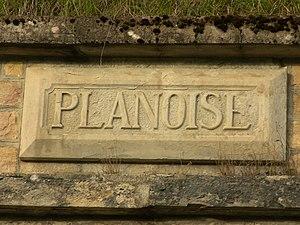
Détail de la plaque à l'entrée du fort de Planoise de Besançon (Doubs)
Le fort de Planoise, appelé brièvement le fort Moncey, est un ensemble de fortifications militaires bisontines de type Séré de Rivières dont l'ouvrage le plus important est le fort principal situé au centre d'un véritable môle, regroupant plusieurs abris, des chemins de traverses ainsi que quatre grandes batteries annexes utilisées pour le stockage de poudre, le casernement et l'usage de mortiers. L'ensemble fortifié fut bâti à Besançon, en France, entre 1877 et 1892 dans le but de protéger le pont d'Avanne-Aveney interdisant les routes de Dijon et de Lyon, plusieurs voies ferrées capitales ainsi que pour soutenir de nombreuses batteries de la ville.